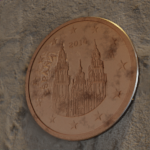
Coin value: 2cents
Country: es
Edition: 2cen